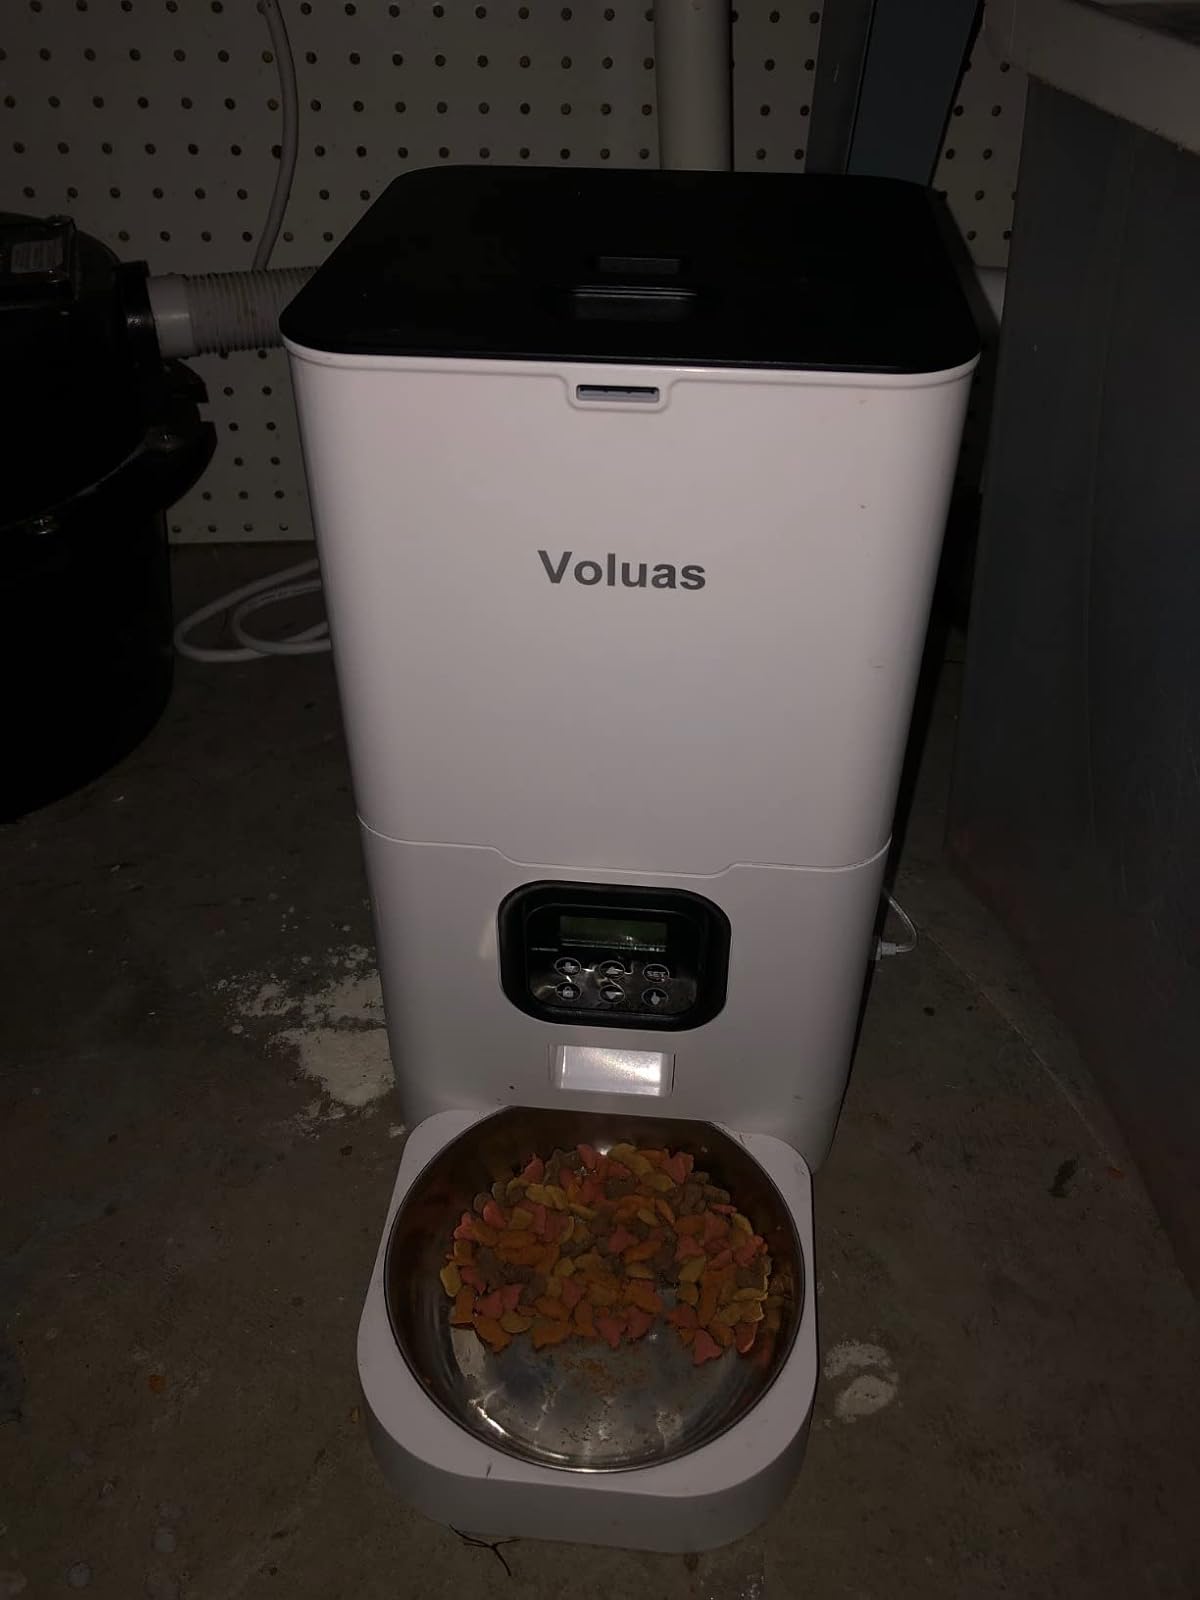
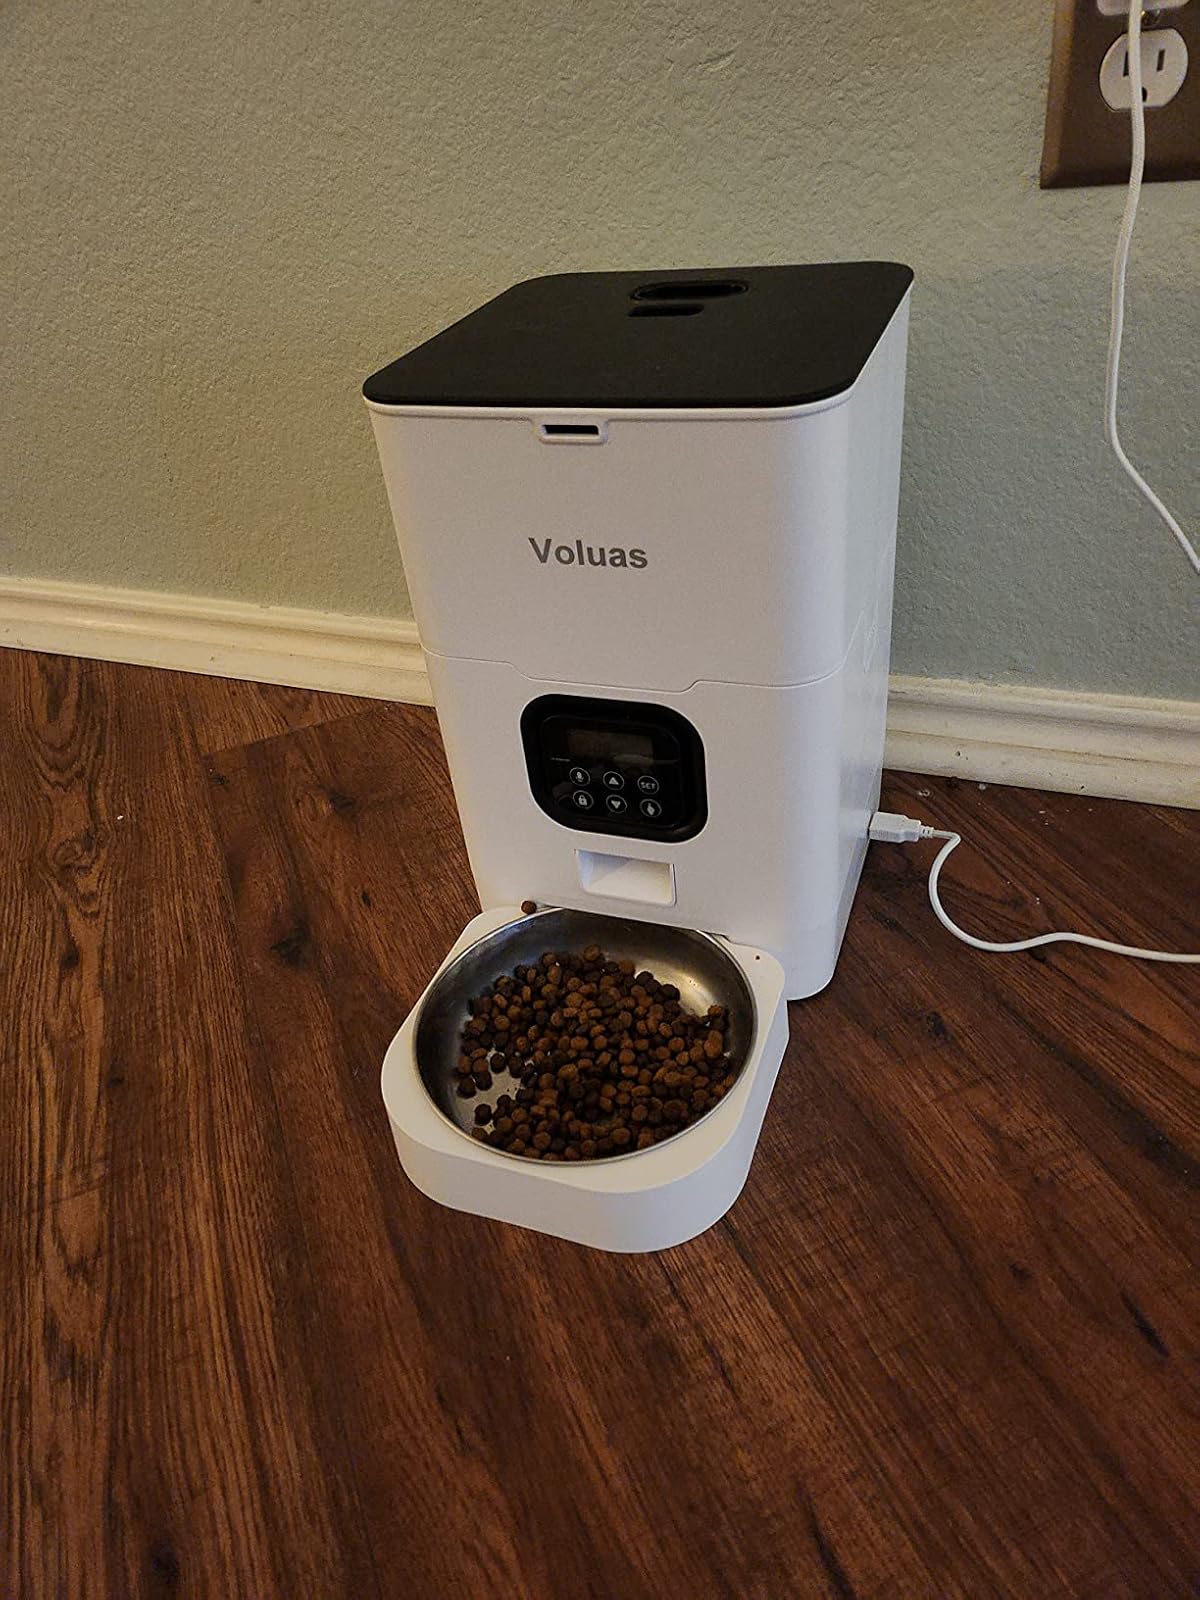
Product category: items_feeder
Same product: yes